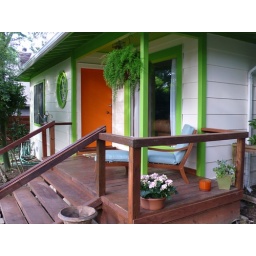
I'm thinking of putting an orange lantana tree in that empty pot.